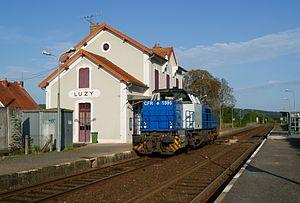
La gare de Luzy Nièvre
La Compagnie ferroviaire régionale est un opérateur ferroviaire privé créé le 9 février 2010. CFR est un des premiers opérateur ferroviaire de proximité français ; la société est implantée à Cercy-la-Tour. Elle achemine principalement des trains au départ des carrières du Morvan sur la ligne de Corbigny à Cercy-la-Tour.
Le matériel roulant ferroviaire ayant une durée de vie moyenne de trente à quarante ans, le parc actuel de la SNCF a une très grande variété, qui tend néanmoins à diminuer, par un effort global de standardisation.
La gare de Luzy est une gare ferroviaire française de la ligne de Nevers à Chagny, située sur la commune de Luzy, dans le département de la Nièvre, en région Bourgogne-Franche-Comté.